Banca Cattolica del Veneto

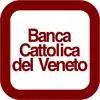
Logo

Banca Cattolica del Veneto was an Italian bank based in Vicenza, Veneto. in 1989 it was merged with Nuovo Banco Ambrosiano to form Banco Ambrosiano Veneto.